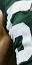
Number: 5